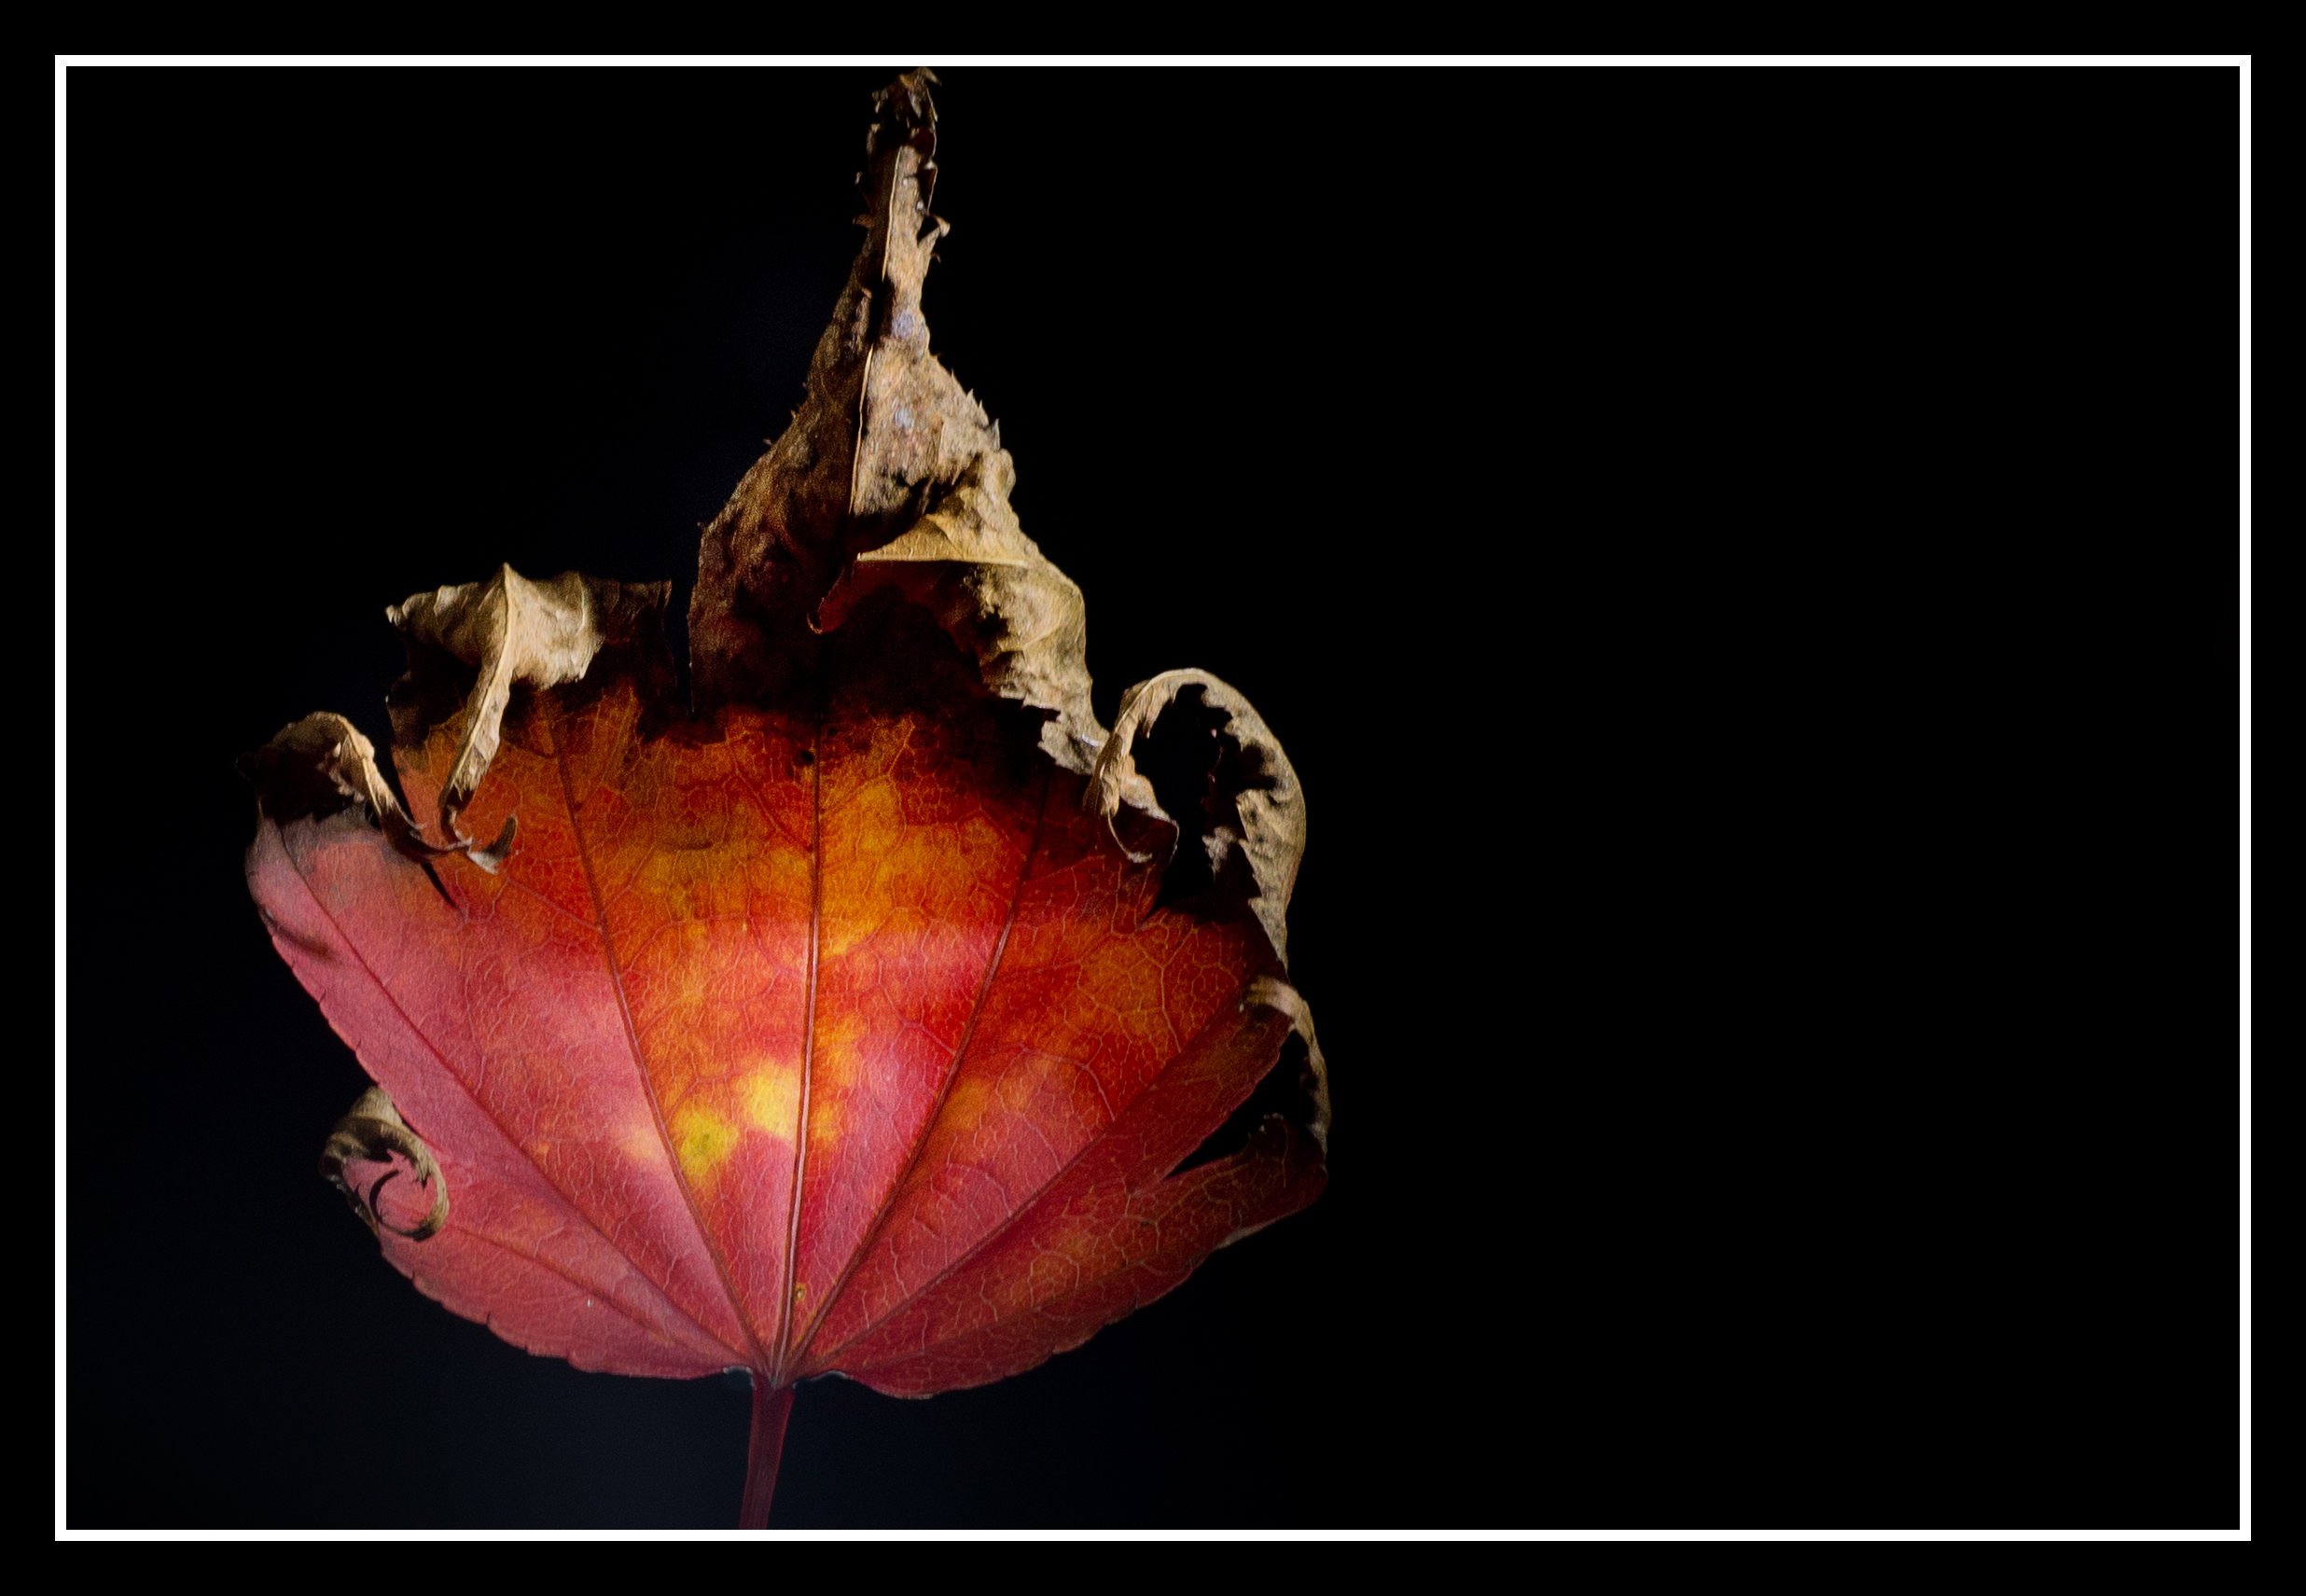
tree, plant, leaf, flower, petal, dark, bush, foliage, red, produce, autumn, studio, indoor, brown, nikon, decay, yellow, death, life, art, lights, stilllife, single, seasons, still, led, organ, nikkor, flowering plant, still life photography, land plant